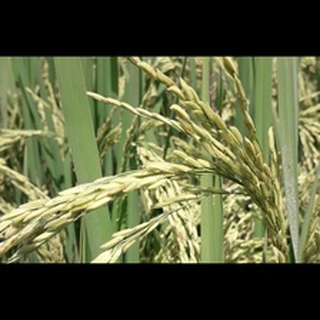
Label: healthy_rice